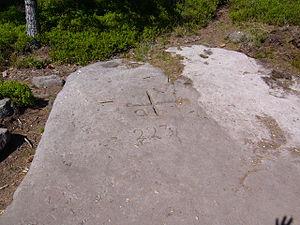
Borne rocher longeant le sentier qui va vers le rocher du reptile
Le Taennchel est un sommet du massif des Vosges culminant à 989 mètres. Il s'élève dans l'Est de la France, dans le département du Haut-Rhin, à mi-chemin entre Strasbourg au nord et Mulhouse au sud, soit à une soixantaine de kilomètres de chacune des deux villes.